Rosa D'Erina

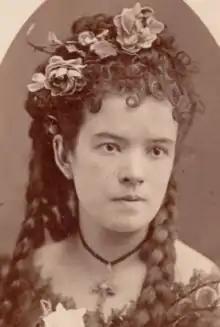
Rosa D'Erina, from a cabinet card made in Canada, about 1875.

Rosa D'Erina (22 February 1848– 13 April 1915), born Rose Anna O'Toole and known as the "Irish prima donna", was an Irish soprano, pianist and organist. She was the "vocalist by command to the Prince and Princess of Wales and the Irish court."